Answer in natural language. Is Doorframe further away or in front of metal-framed black chair? Choose between the following options: in front or further away
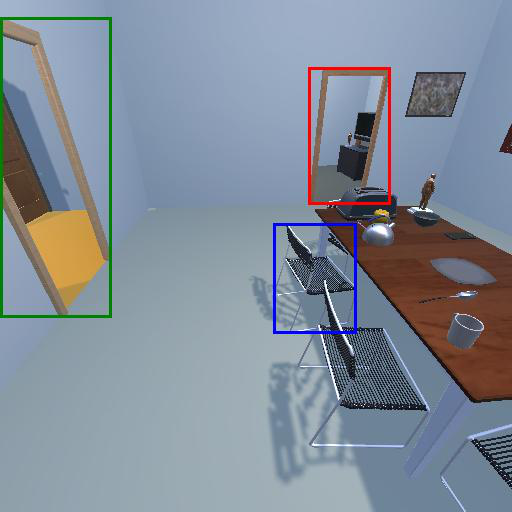
<answer>further away</answer>